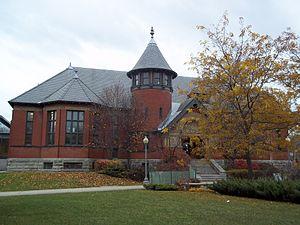
Bibliothèque publique de Westmount, 4574, rue Sherbrooke Ouest, Westmount, Montréal